Conscription in Brazil

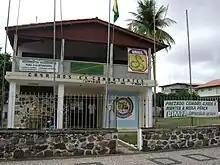
A military service junta in Feira de Santana, where 18-year-old male citizens must enlist for conscription.

In Brazil, conscription is mandatory for every male who has turned 18 years old and normally lasts for twelve months. In practice, however, people are not forced to serve against their will as many exemptions apply.